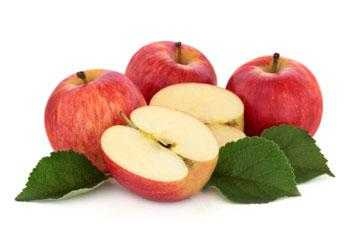
Label: Apple